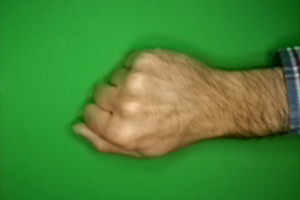
Label: rock